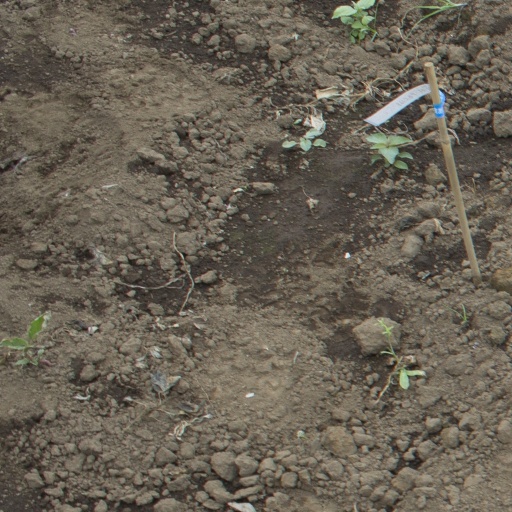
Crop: soybean